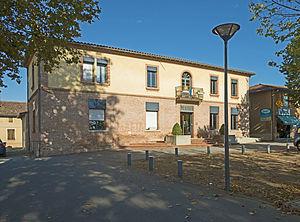
Villebrumier est une commune française située dans le département de Tarn-et-Garonne, en région Occitanie.